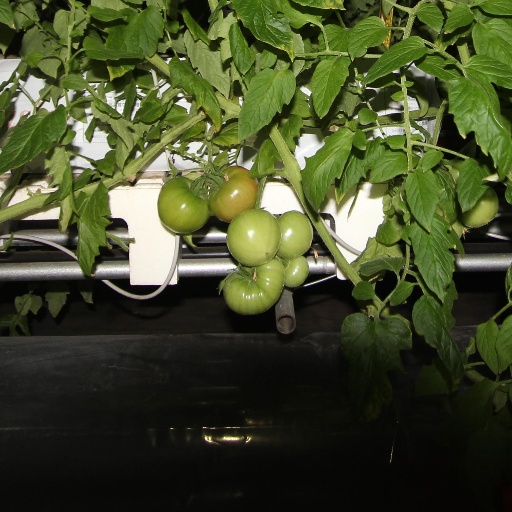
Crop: tomato